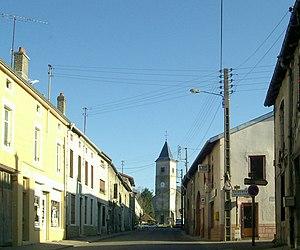
Ceintrey, rue de Nancy
Ceintrey est une commune française située dans le département de Meurthe-et-Moselle en région Grand Est.